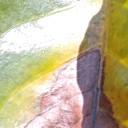
Label: Phoma